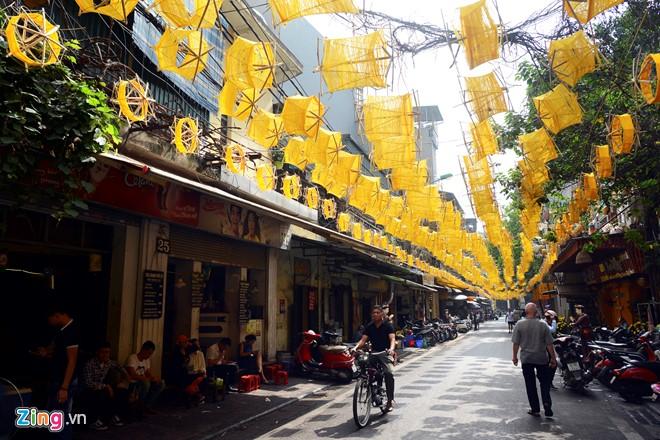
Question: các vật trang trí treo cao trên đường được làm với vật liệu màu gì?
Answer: các vật trang trí treo cao trên đường được làm với vật liệu màu vàng